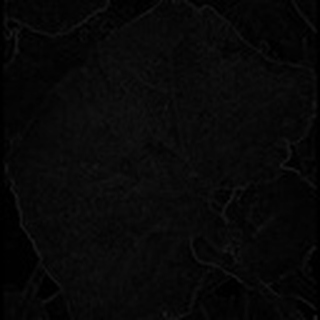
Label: cotton_powdery_mildew